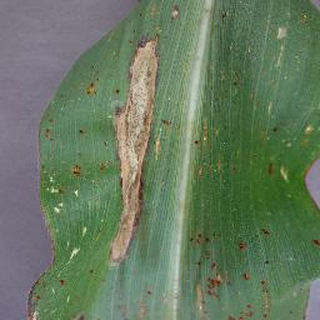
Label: corn_northern_leaf_blight